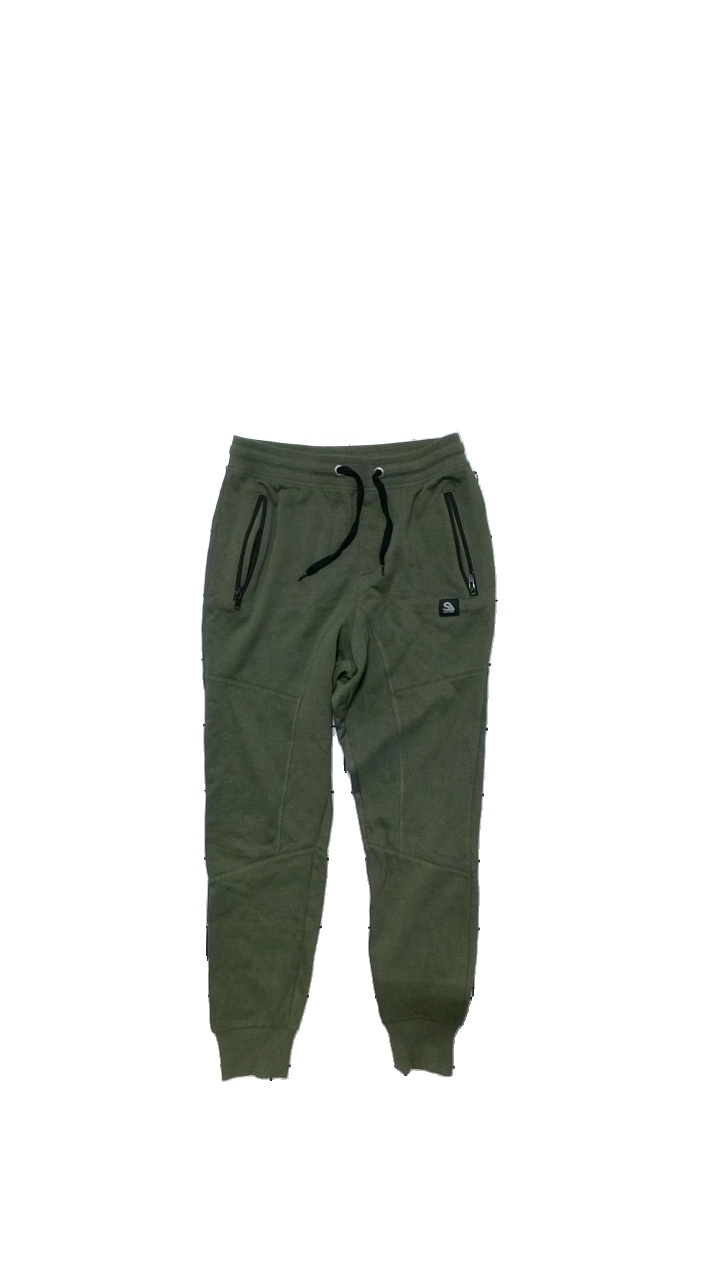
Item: Trousers (Unisex)
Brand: Lager 157
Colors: Green
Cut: Regular
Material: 80%Cotton 20%Polyester
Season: All
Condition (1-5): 5
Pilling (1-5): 5
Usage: Reuse
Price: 50-100